New Cliff House

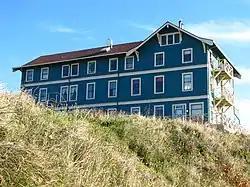
The New Cliff House in 2008

New Cliff House, also formerly known as the Hotel Gilmore and now known as the Sylvia Beach Hotel, is a historic hotel building in Newport, Oregon.